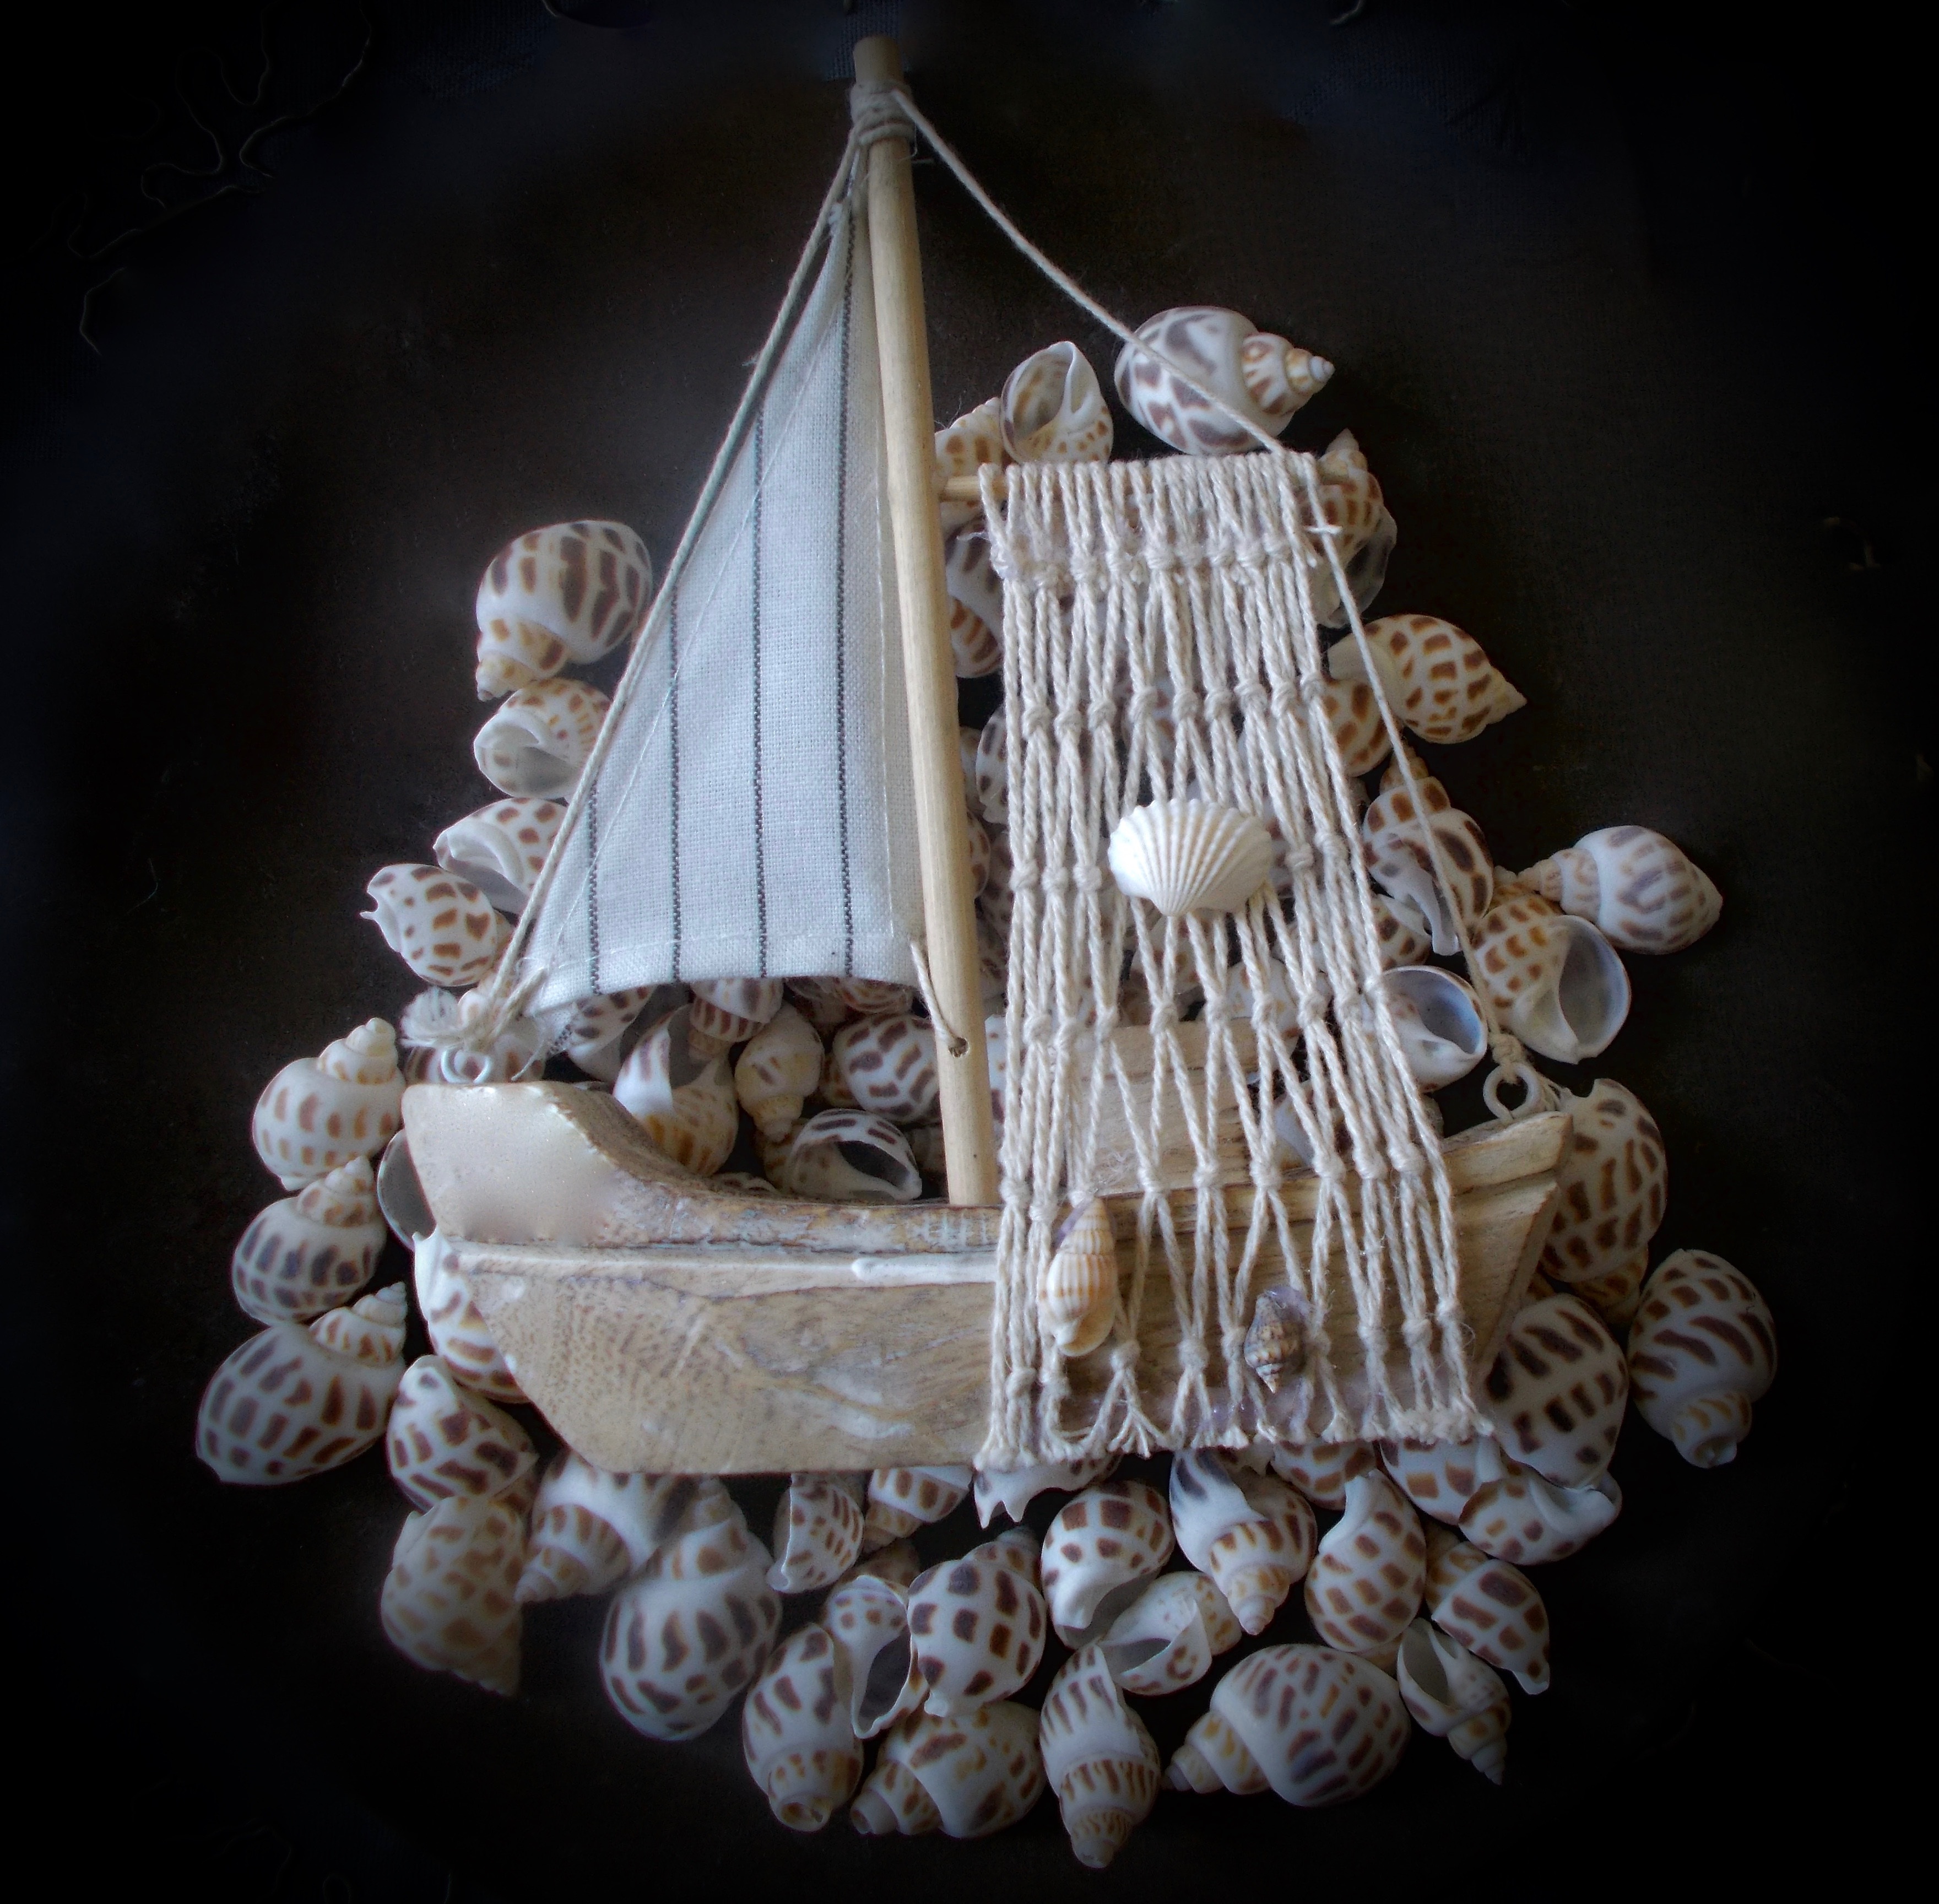
driftwood, sea, coast, wood, ship, boot, decoration, vehicle, lighting, shell, sculpture, art, chandelier, carving, sailing vessel, maritime, network, mussels, fishing net, galleon, drift wood